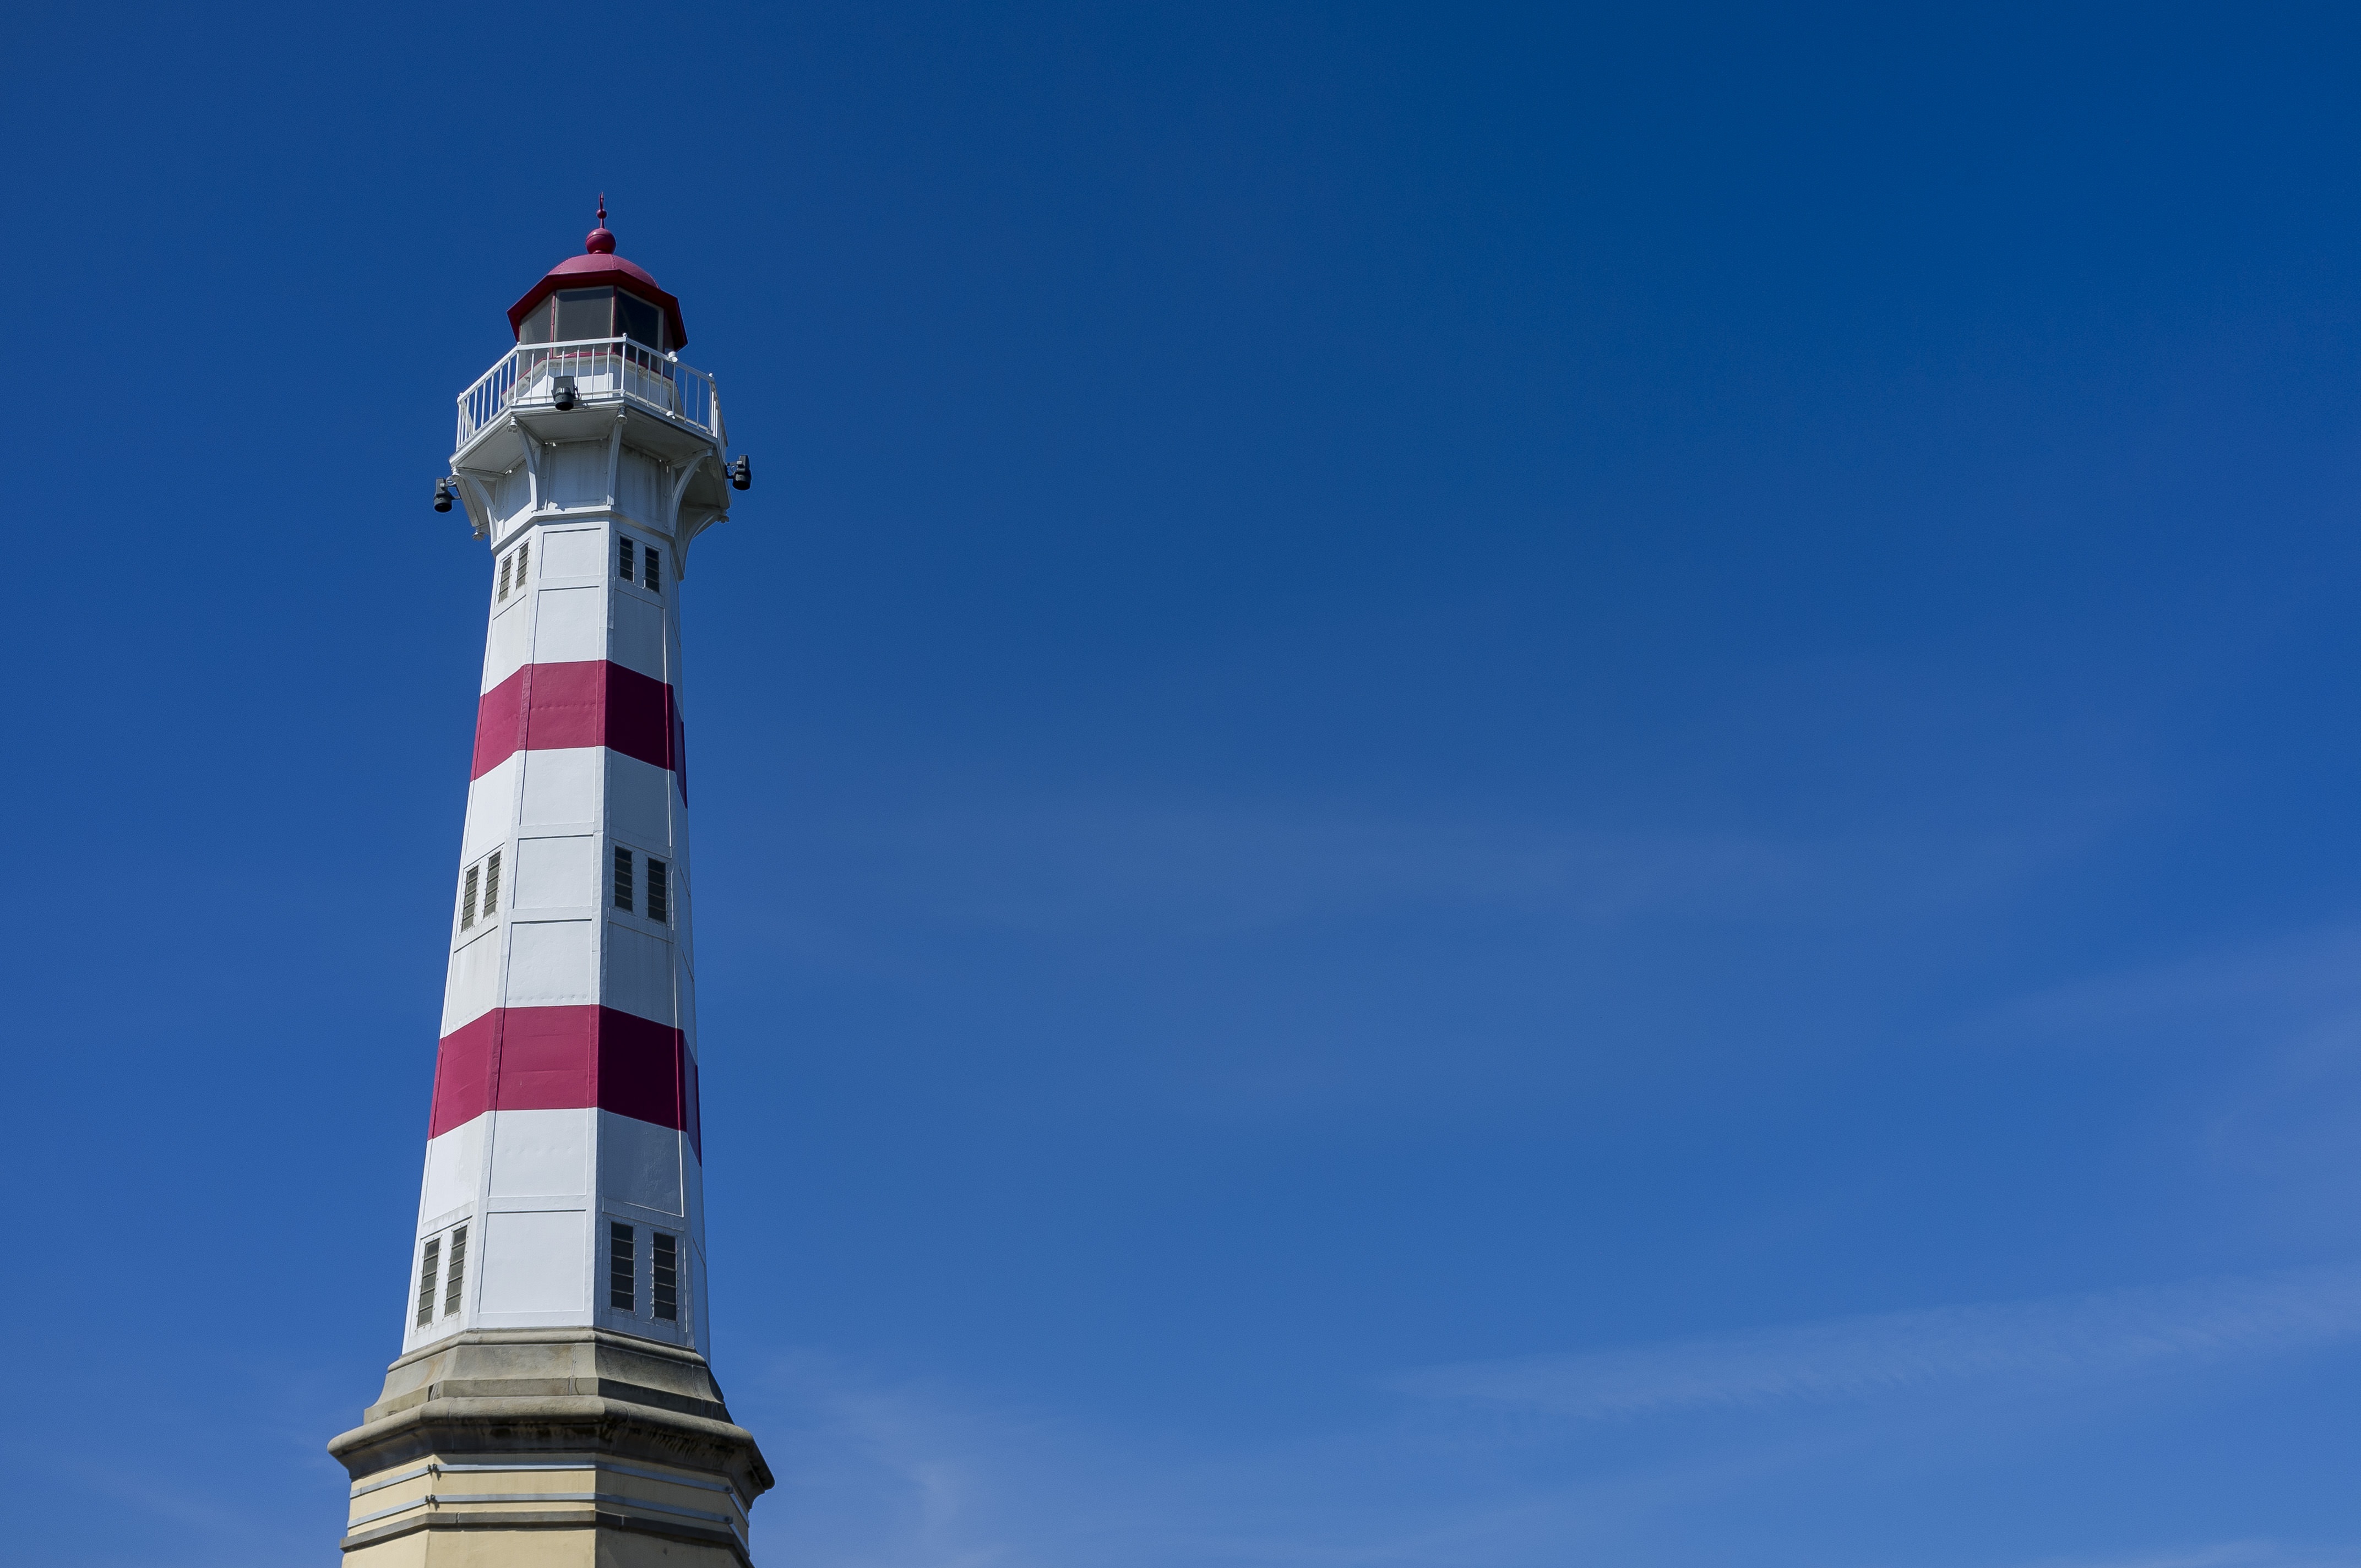
light, lighthouse, architecture, sky, sunset, building, dusk, sign, tower, blue sky, outdoors, daylight, safety, tall, navigation, low angle shot, control tower, guidance